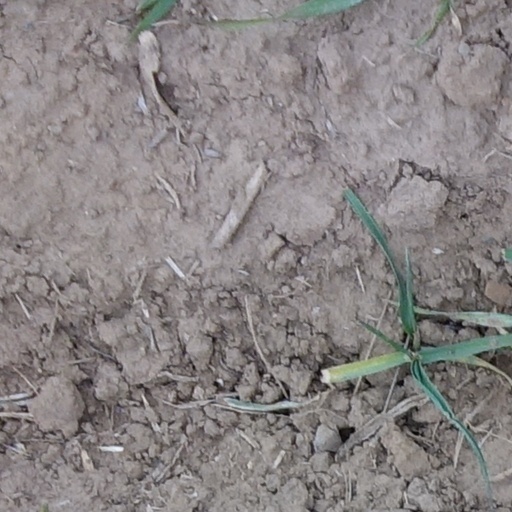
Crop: wheat